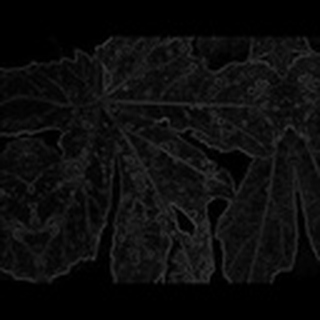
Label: cotton_powdery_mildew